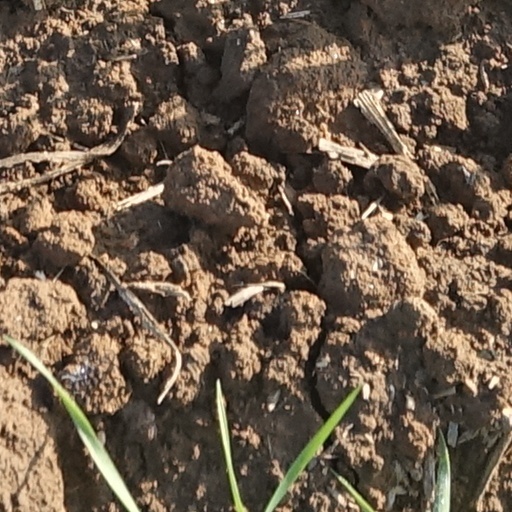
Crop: wheat